Presidency of John Adams

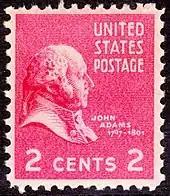
John Adams, 2-cent U.S. postage stamp, 1938 Presidential Series

The Senate of the 6th Congress met for the first time in the Capitol building on November 17, 1800. On November 22, Adams delivered his fourth State of the Union Address to a joint session of Congress in the Senate chamber. He began his speech by congratulating members on their new seat of government and—pointedly—"on the prospect of a residence not to be changed." He added, optimistically, "Although there is some cause to apprehend that accommodations are not now so complete as might be wished, yet there is great reason to believe that this inconvenience will cease with the present session." This would be the last annual message any president would personally deliver to Congress for the next 113 years. The following February, Congress approved the District of Columbia Organic Act of 1801, which officially organized the District of Columbia. In accordance with the Constitution, Congress became the district's governing authority.